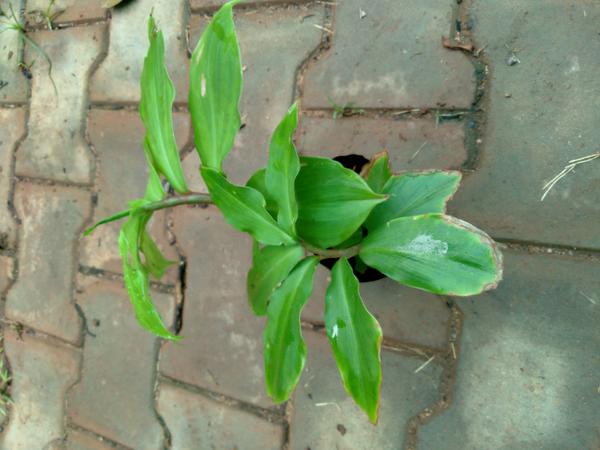
Plant: Insulin